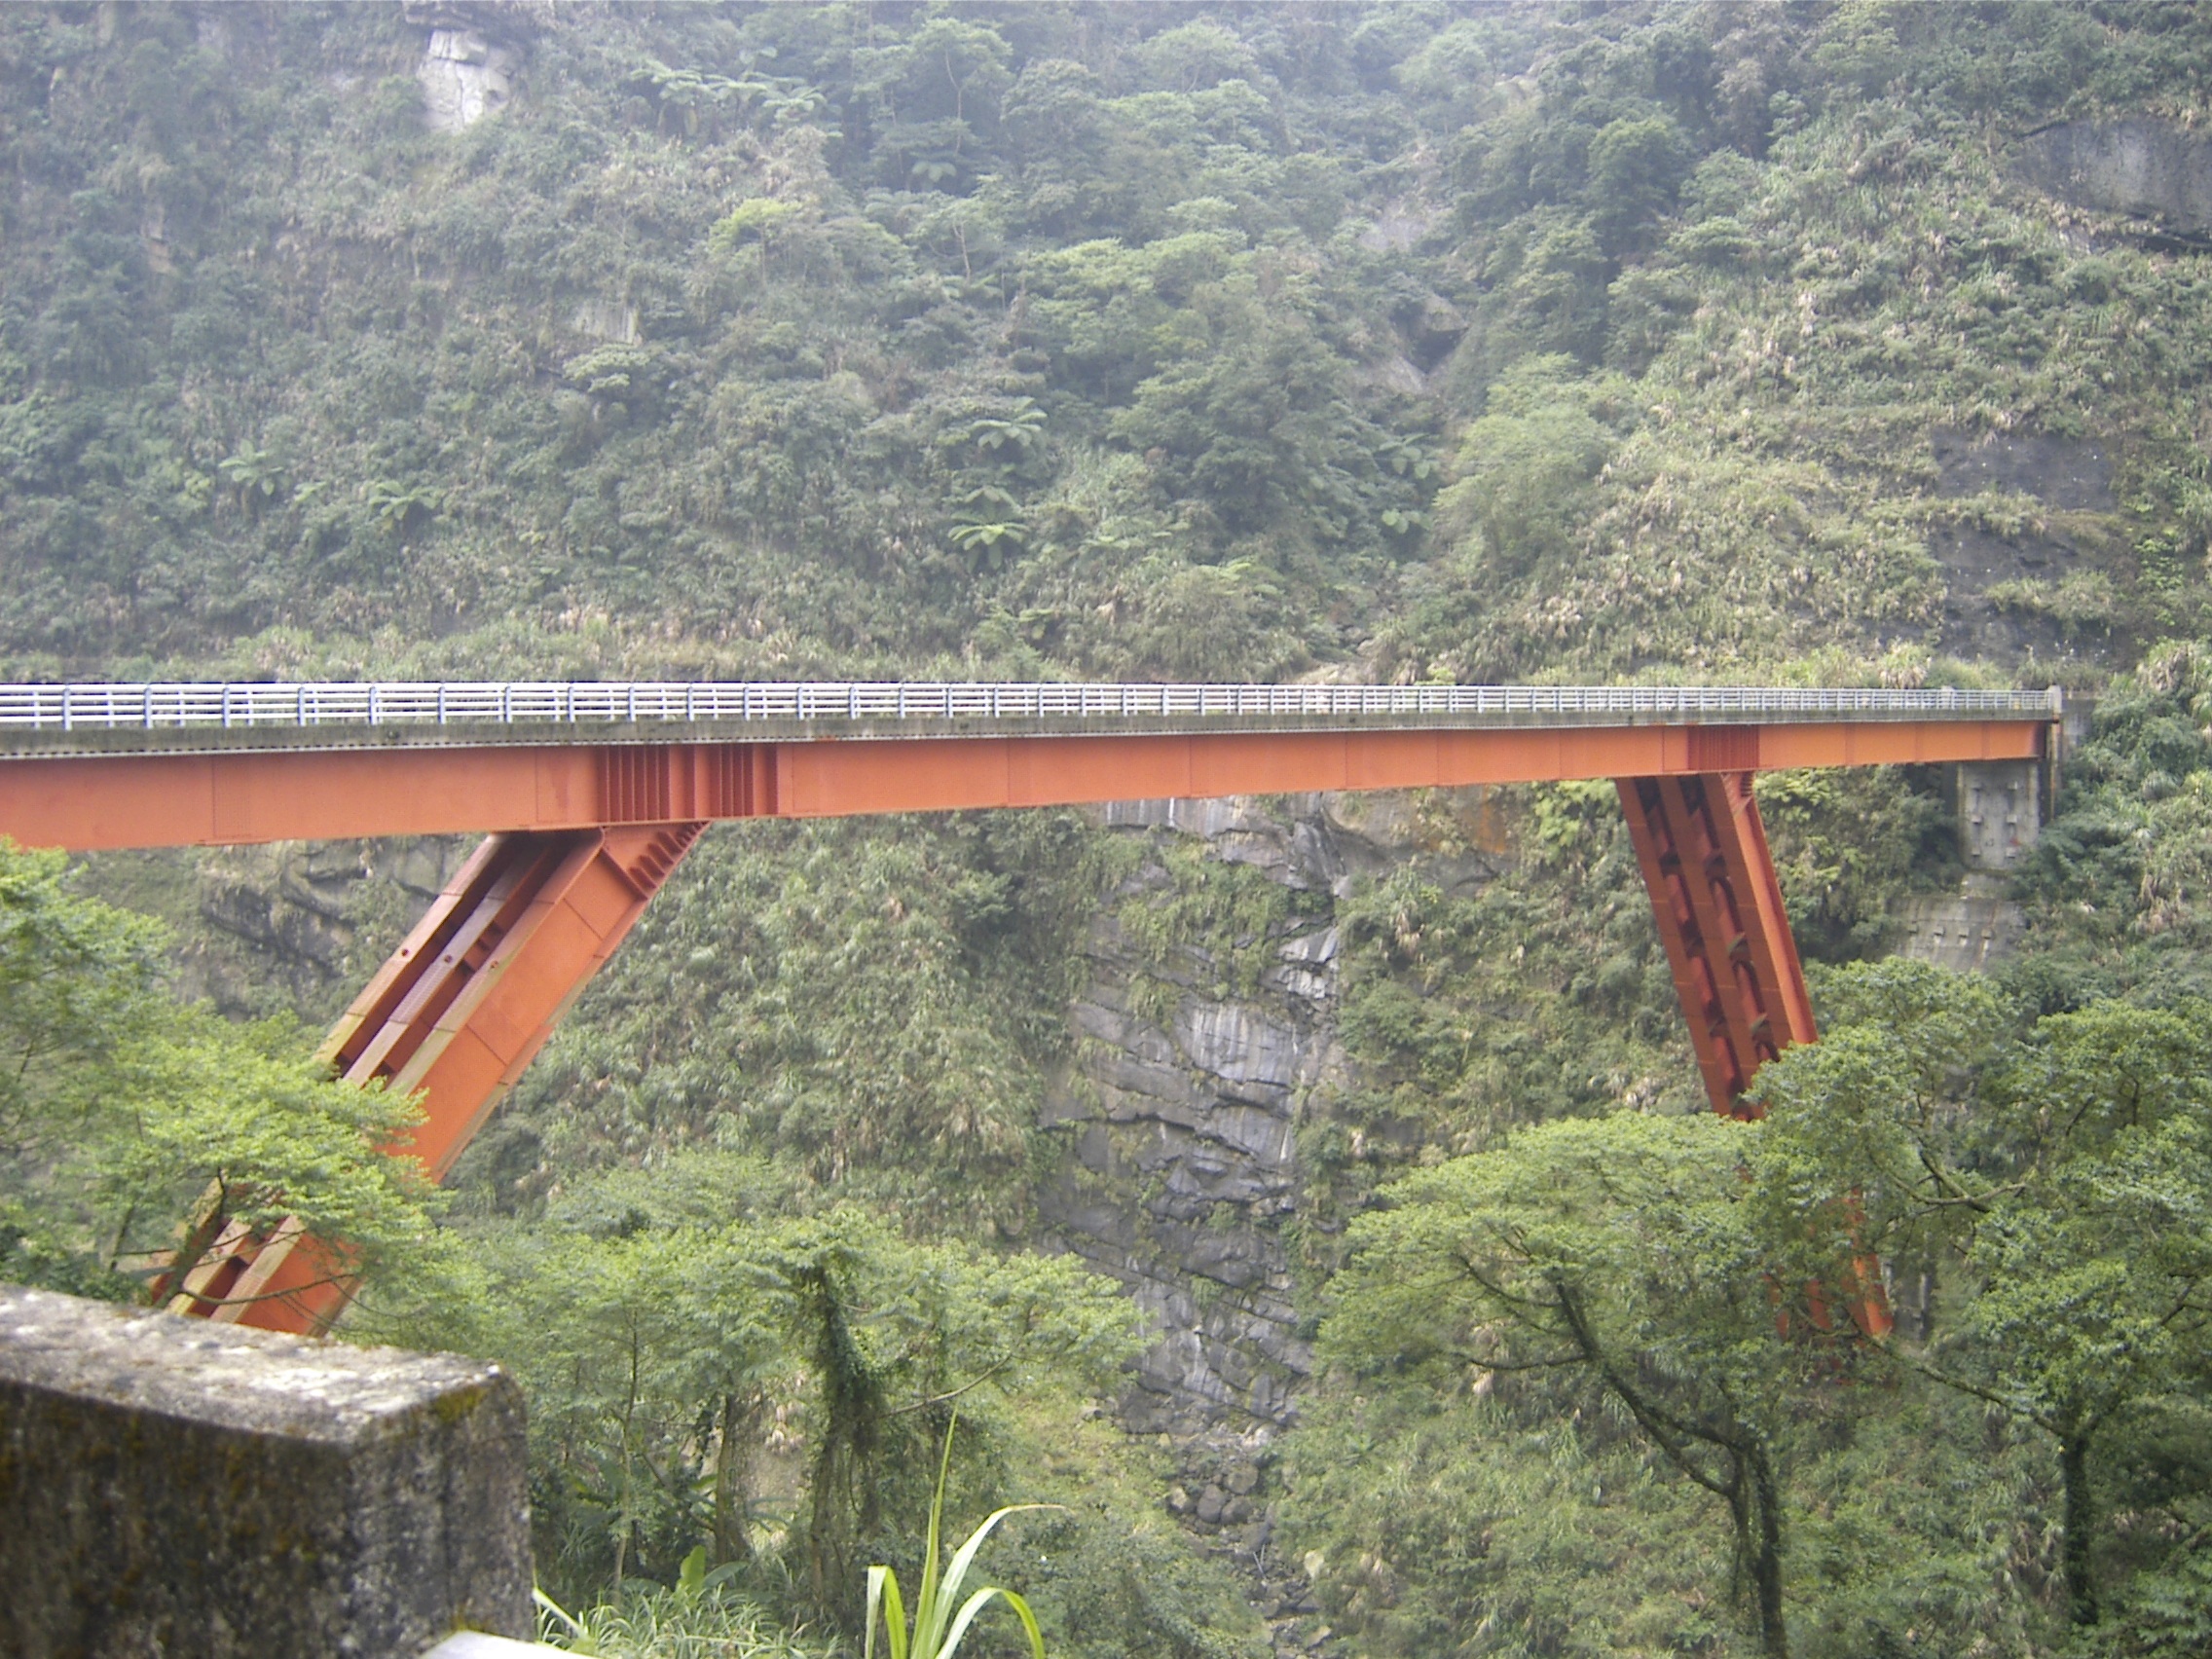
landscape, track, bridge, viaduct, bungee, rolling stock, geological phenomenon, nonbuilding structure